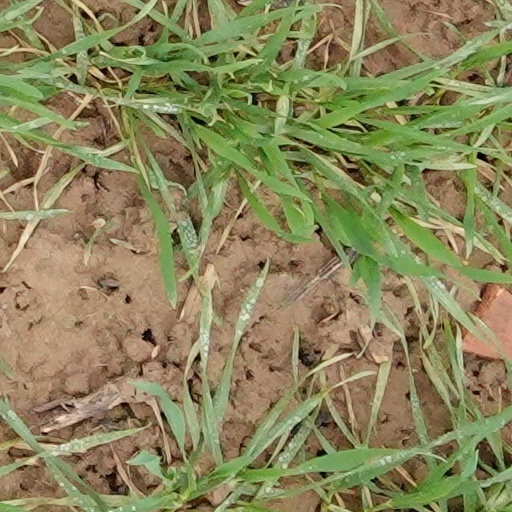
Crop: wheat